Mammea

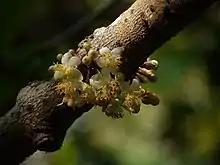
"Mammea suriga" flower

A least two species are found in tropical America and the West Indies ("Mammea americana" and "M. immansueta"), about 20 species, including "M. africana" and "M. usambarensis" in mainland Africa and many in Madagascar, with the remainder in Indomalaya and the Pacific region. , Plants of the World Online accepts the following 45 species: